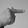
ASL letter: T